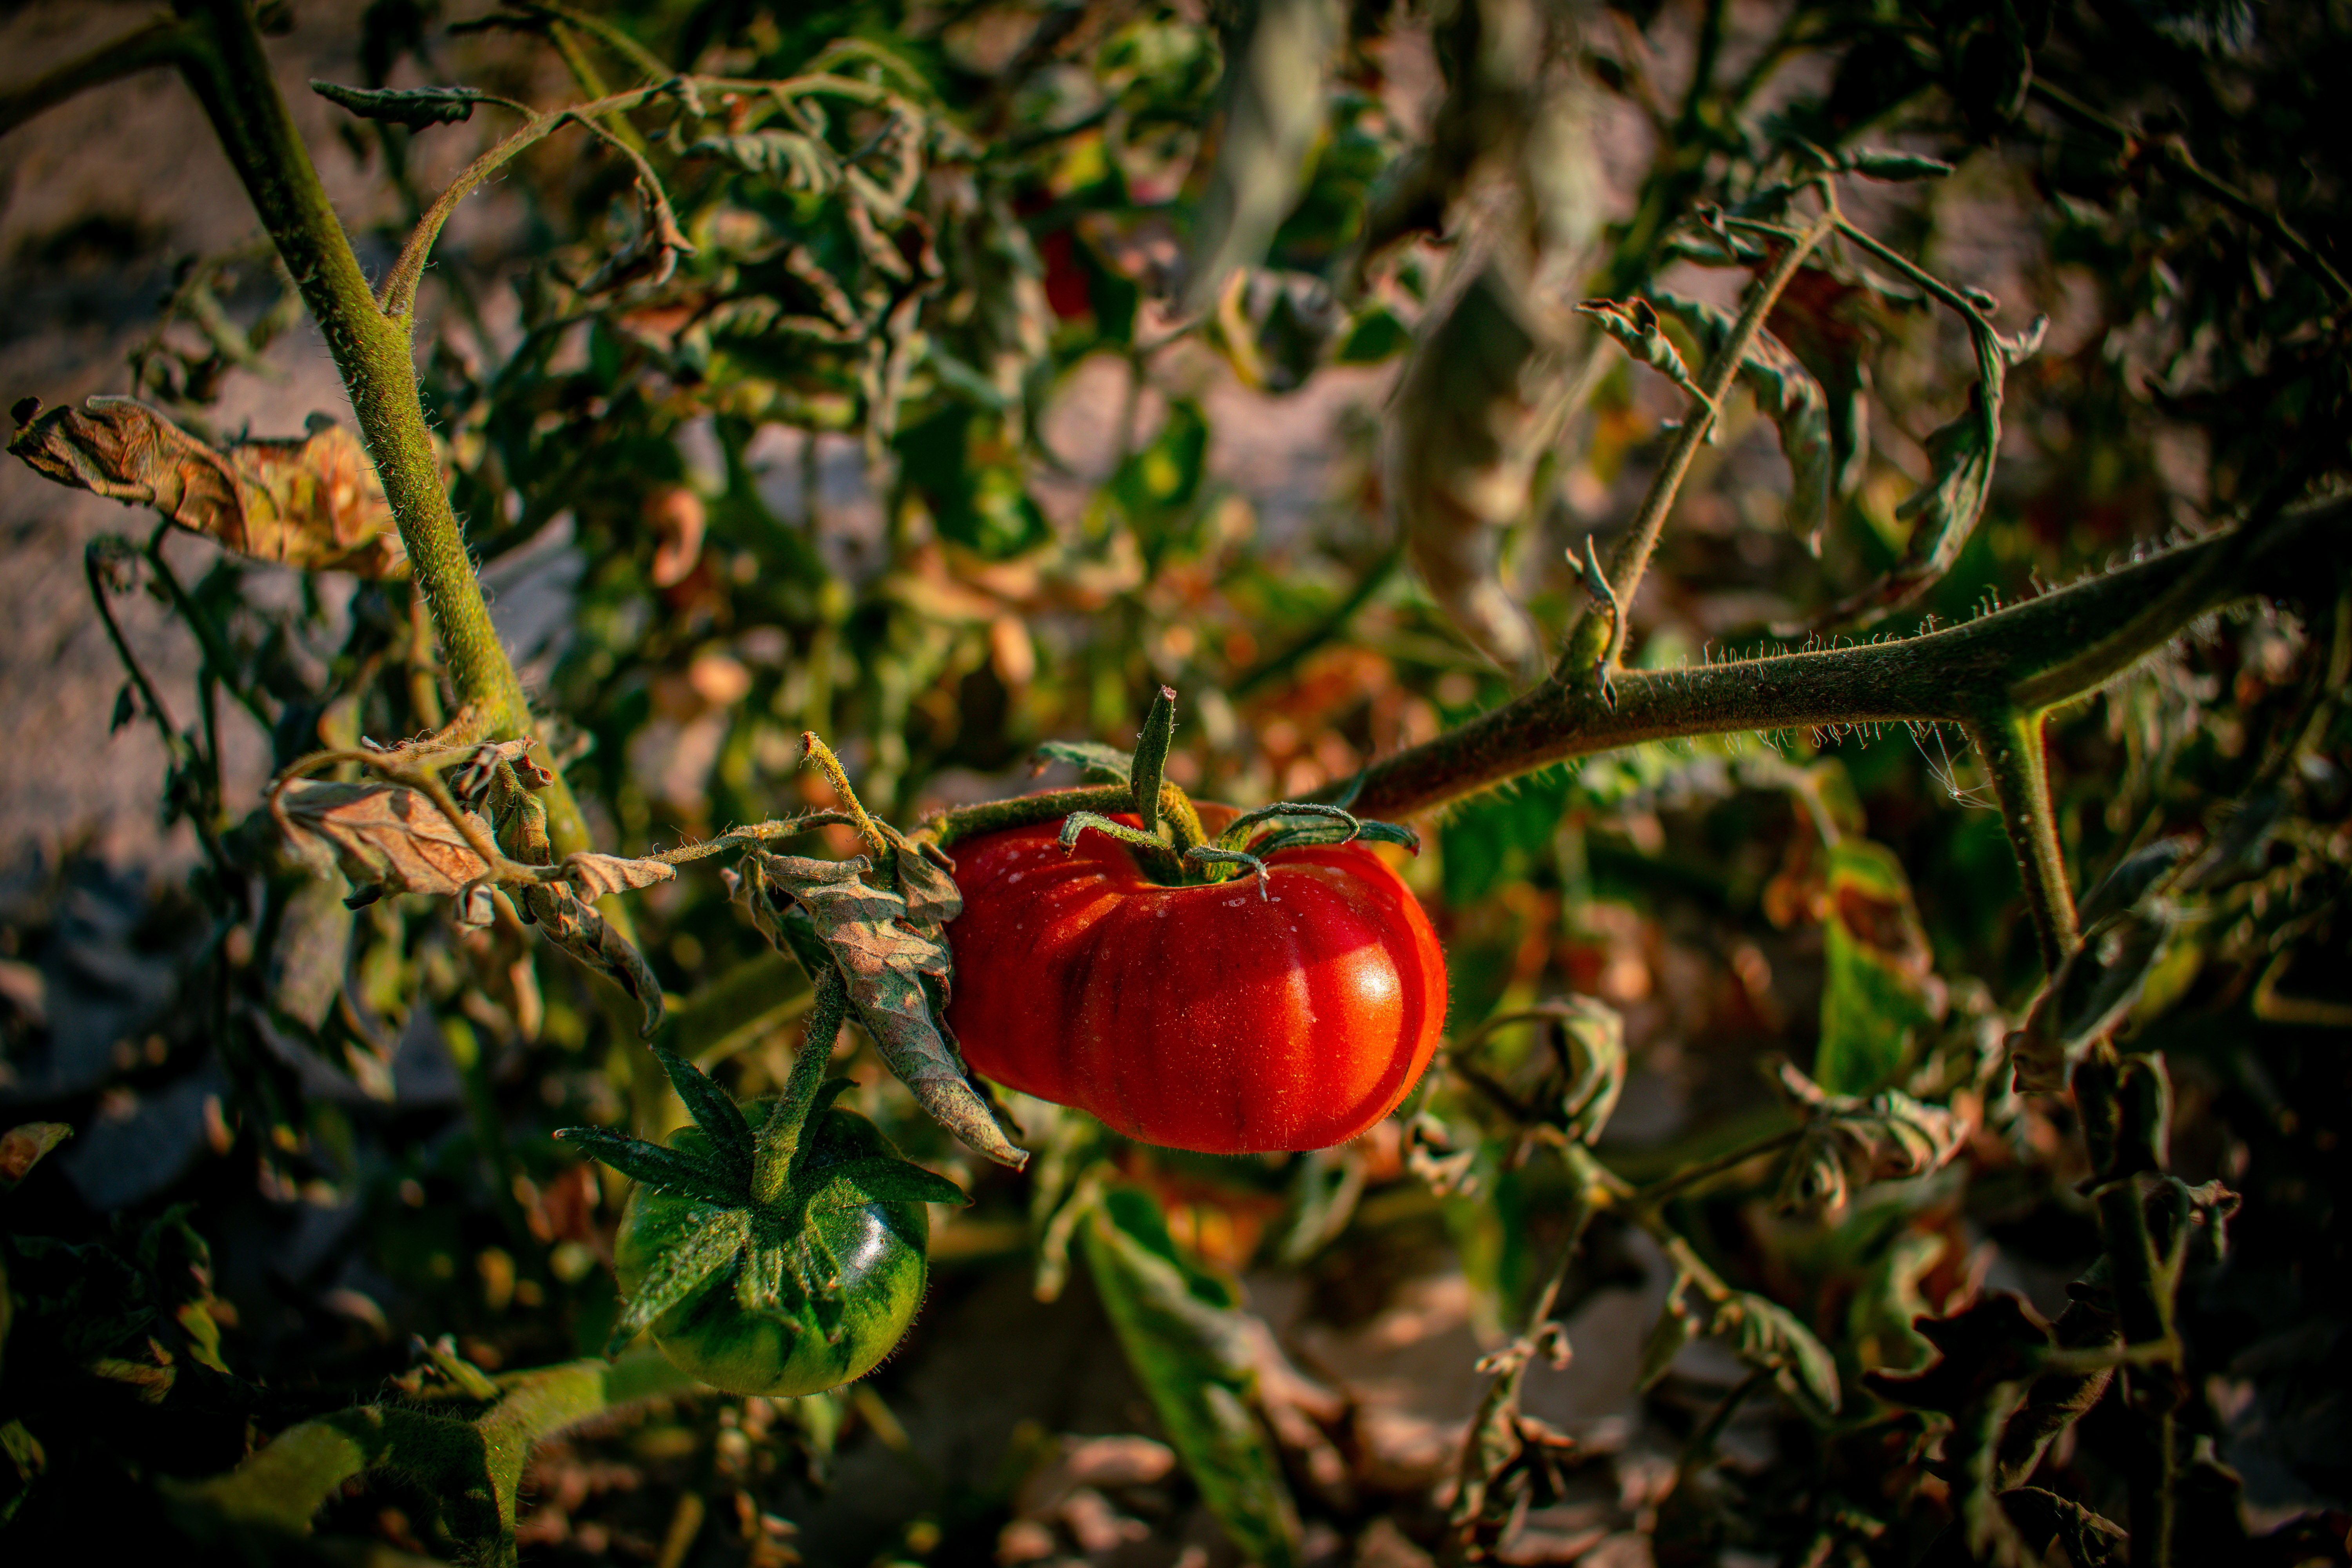
nature, red, solanum, plant, fruit, flower, tomato, vegetable, botany, leaf, flowering plant, nightshade family, bush tomato, food, organism, natural foods, photography, plant stem, produce, local food, still life photography, wildflower, solanales